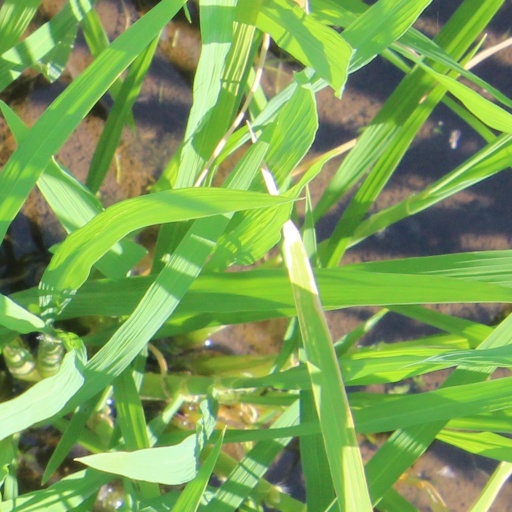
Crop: rice